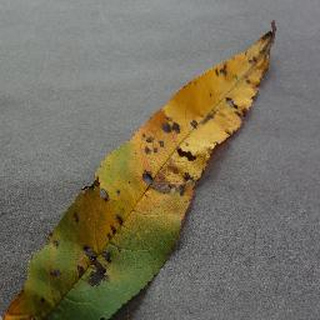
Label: peach_bacterial_spot